Heinkel He 219 Uhu

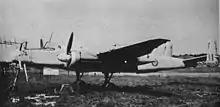
Captured He 219 in British markings in 1945. The aircraft is missing its cockpit canopy

The first planned version to reach production was the "He 219 A-2" model, which had longer engine nacelles containing extra fuel tanks, unitized 1670 PS DB 603AA engines with higher critical altitude and often also two 30 mm (1.18 in) MK 108 cannon, as an offensive "Schräge Musik" upward-firing system completely contained within the rear fuselage, with the cannons' muzzles even with the dorsal fuselage surface. With Schräge Musik, the ventral weapons bay held two cannon due to space limitations. The A-2 featured an updated, 90 MHz VHF-band Telefunken FuG 220 Lichtenstein SN-2 radar system, complete with its larger, high-drag 4 × 2-dipole element "Hirschgeweih" aerials. It initially had a longer minimum range than the C-1 radar, but had improved accuracy and resolution and was also less vulnerable to chaff jamming. Through the late summer of 1944, a total of 85 He 219 A-2s were built until November 1944, most at EHR ("Ernst Heinkel Rostock") or "Heinkel-Nord" in Rostock-Marienehe (now Rostock-Schmarl).